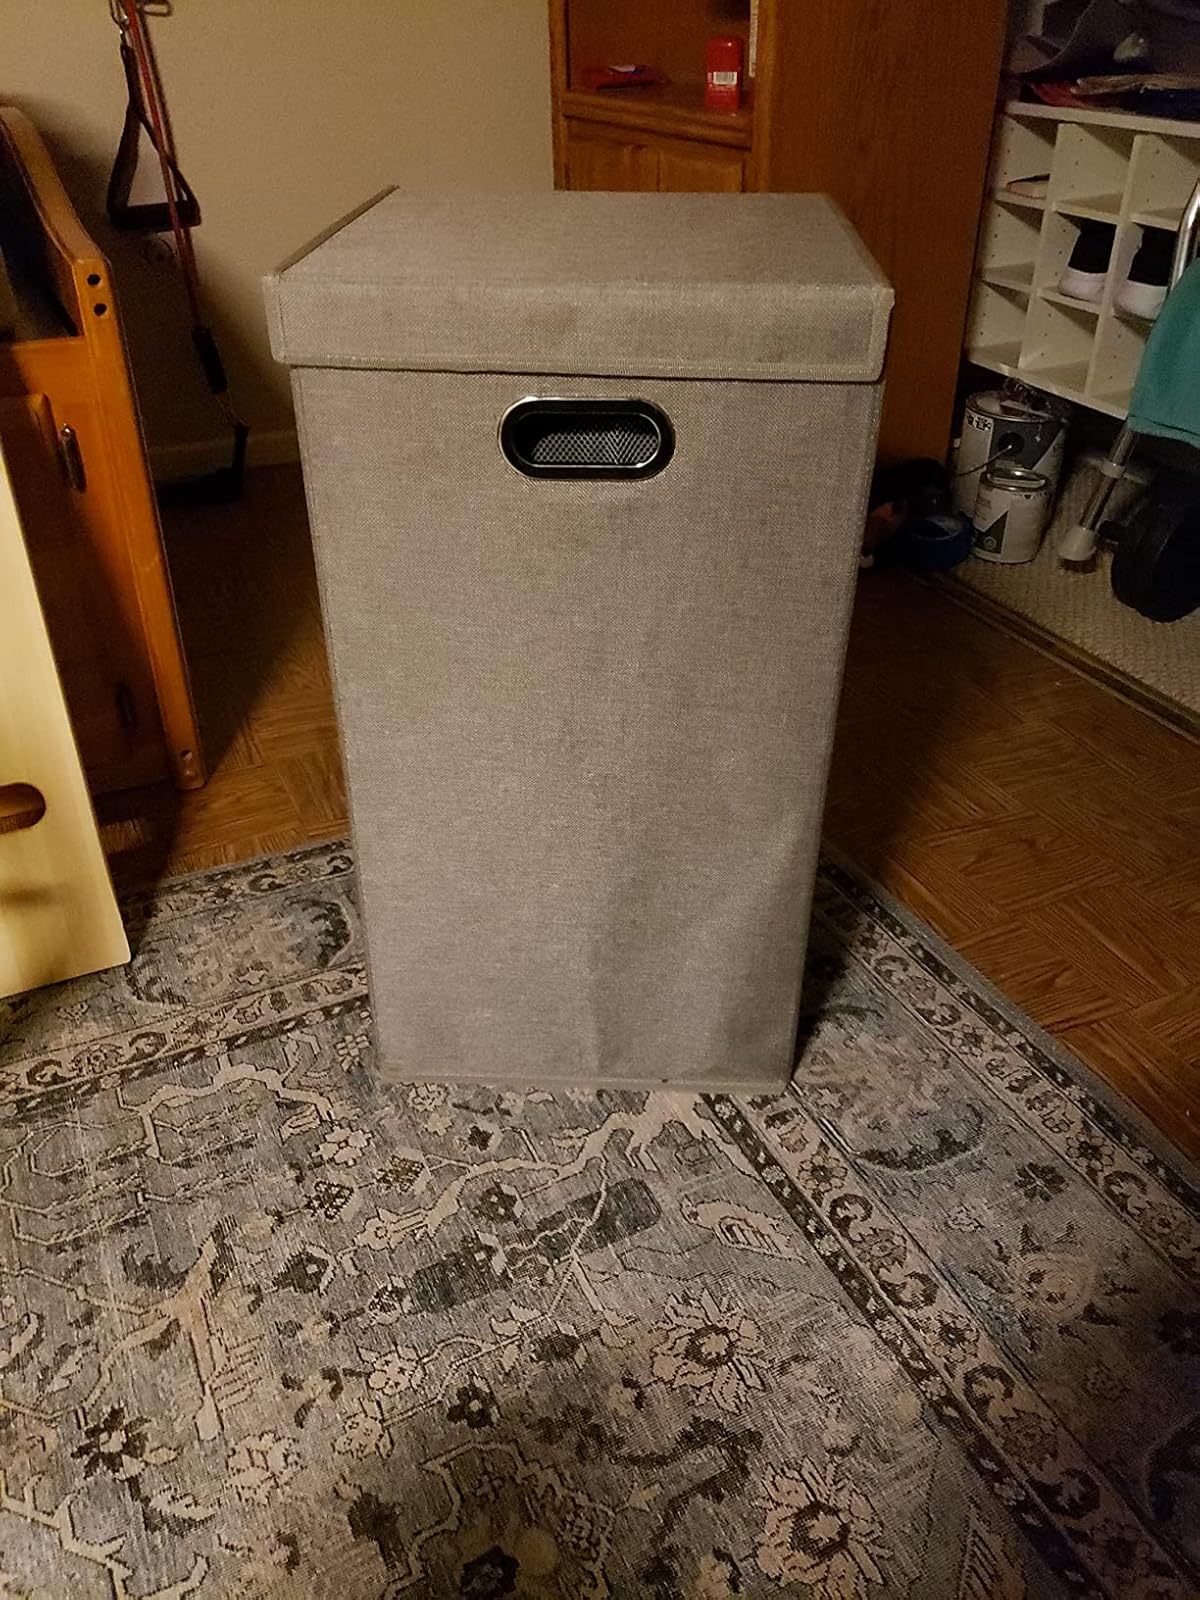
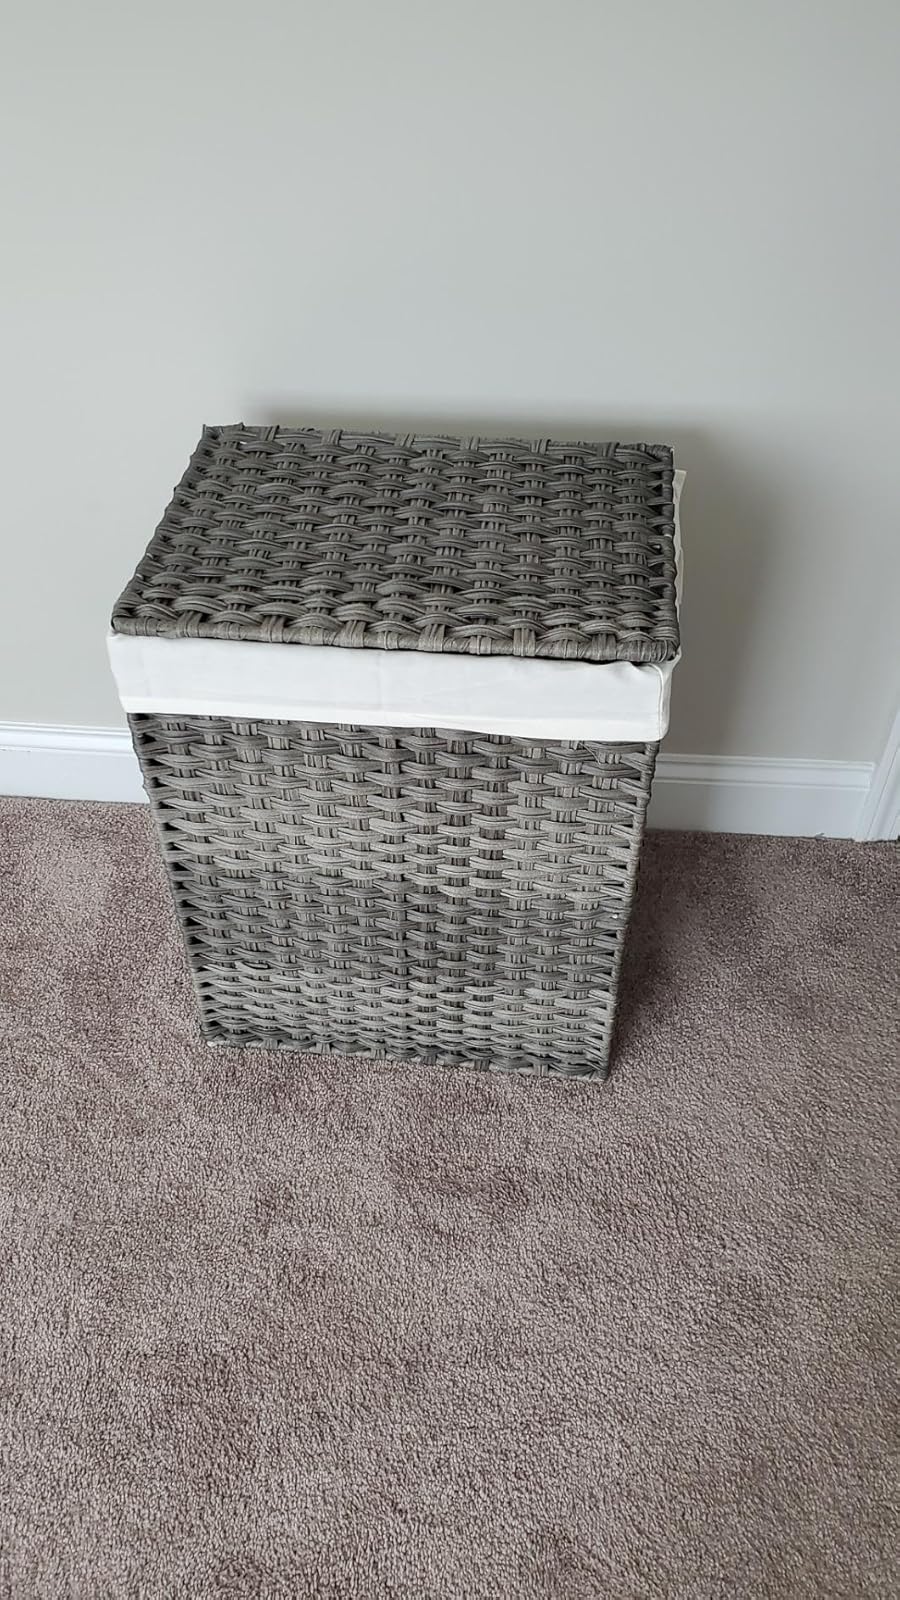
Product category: items_hamper
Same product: no